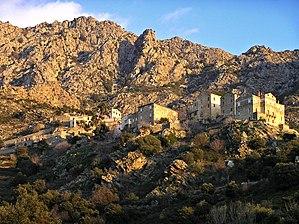
Lama (Corse) - Vue du village
Lama est une commune française située dans la circonscription départementale de la Haute-Corse et le territoire de la collectivité de Corse. Elle appartient à l'ancienne piève de Canale.